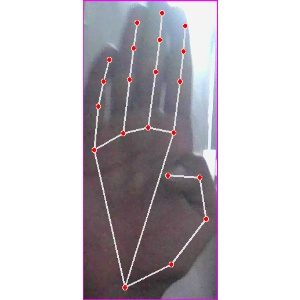
अक्षर: झ